Chef Ra

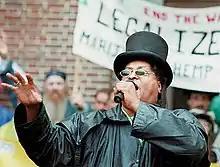
Chef Ra speaking at 1997 Hash Bash

Chef Ra (October 10, 1950 – December 26, 2006), born Jim Wilson Jr., was a long-time cannabis rights advocate and cannabis foods writer in the United States. After gaining notoriety as a ganja gourmet and appearing on the November 1987 cover of "High Times", he began writing "Chef Ra's Psychedelic Kitchen" in 1988 at the request of magazine editor Steven Hager. Ra was a fixture of Ann Arbor's Hash Bash, speaking out about the benefits of cannabis for 19 consecutive years before his death at the age of 56.